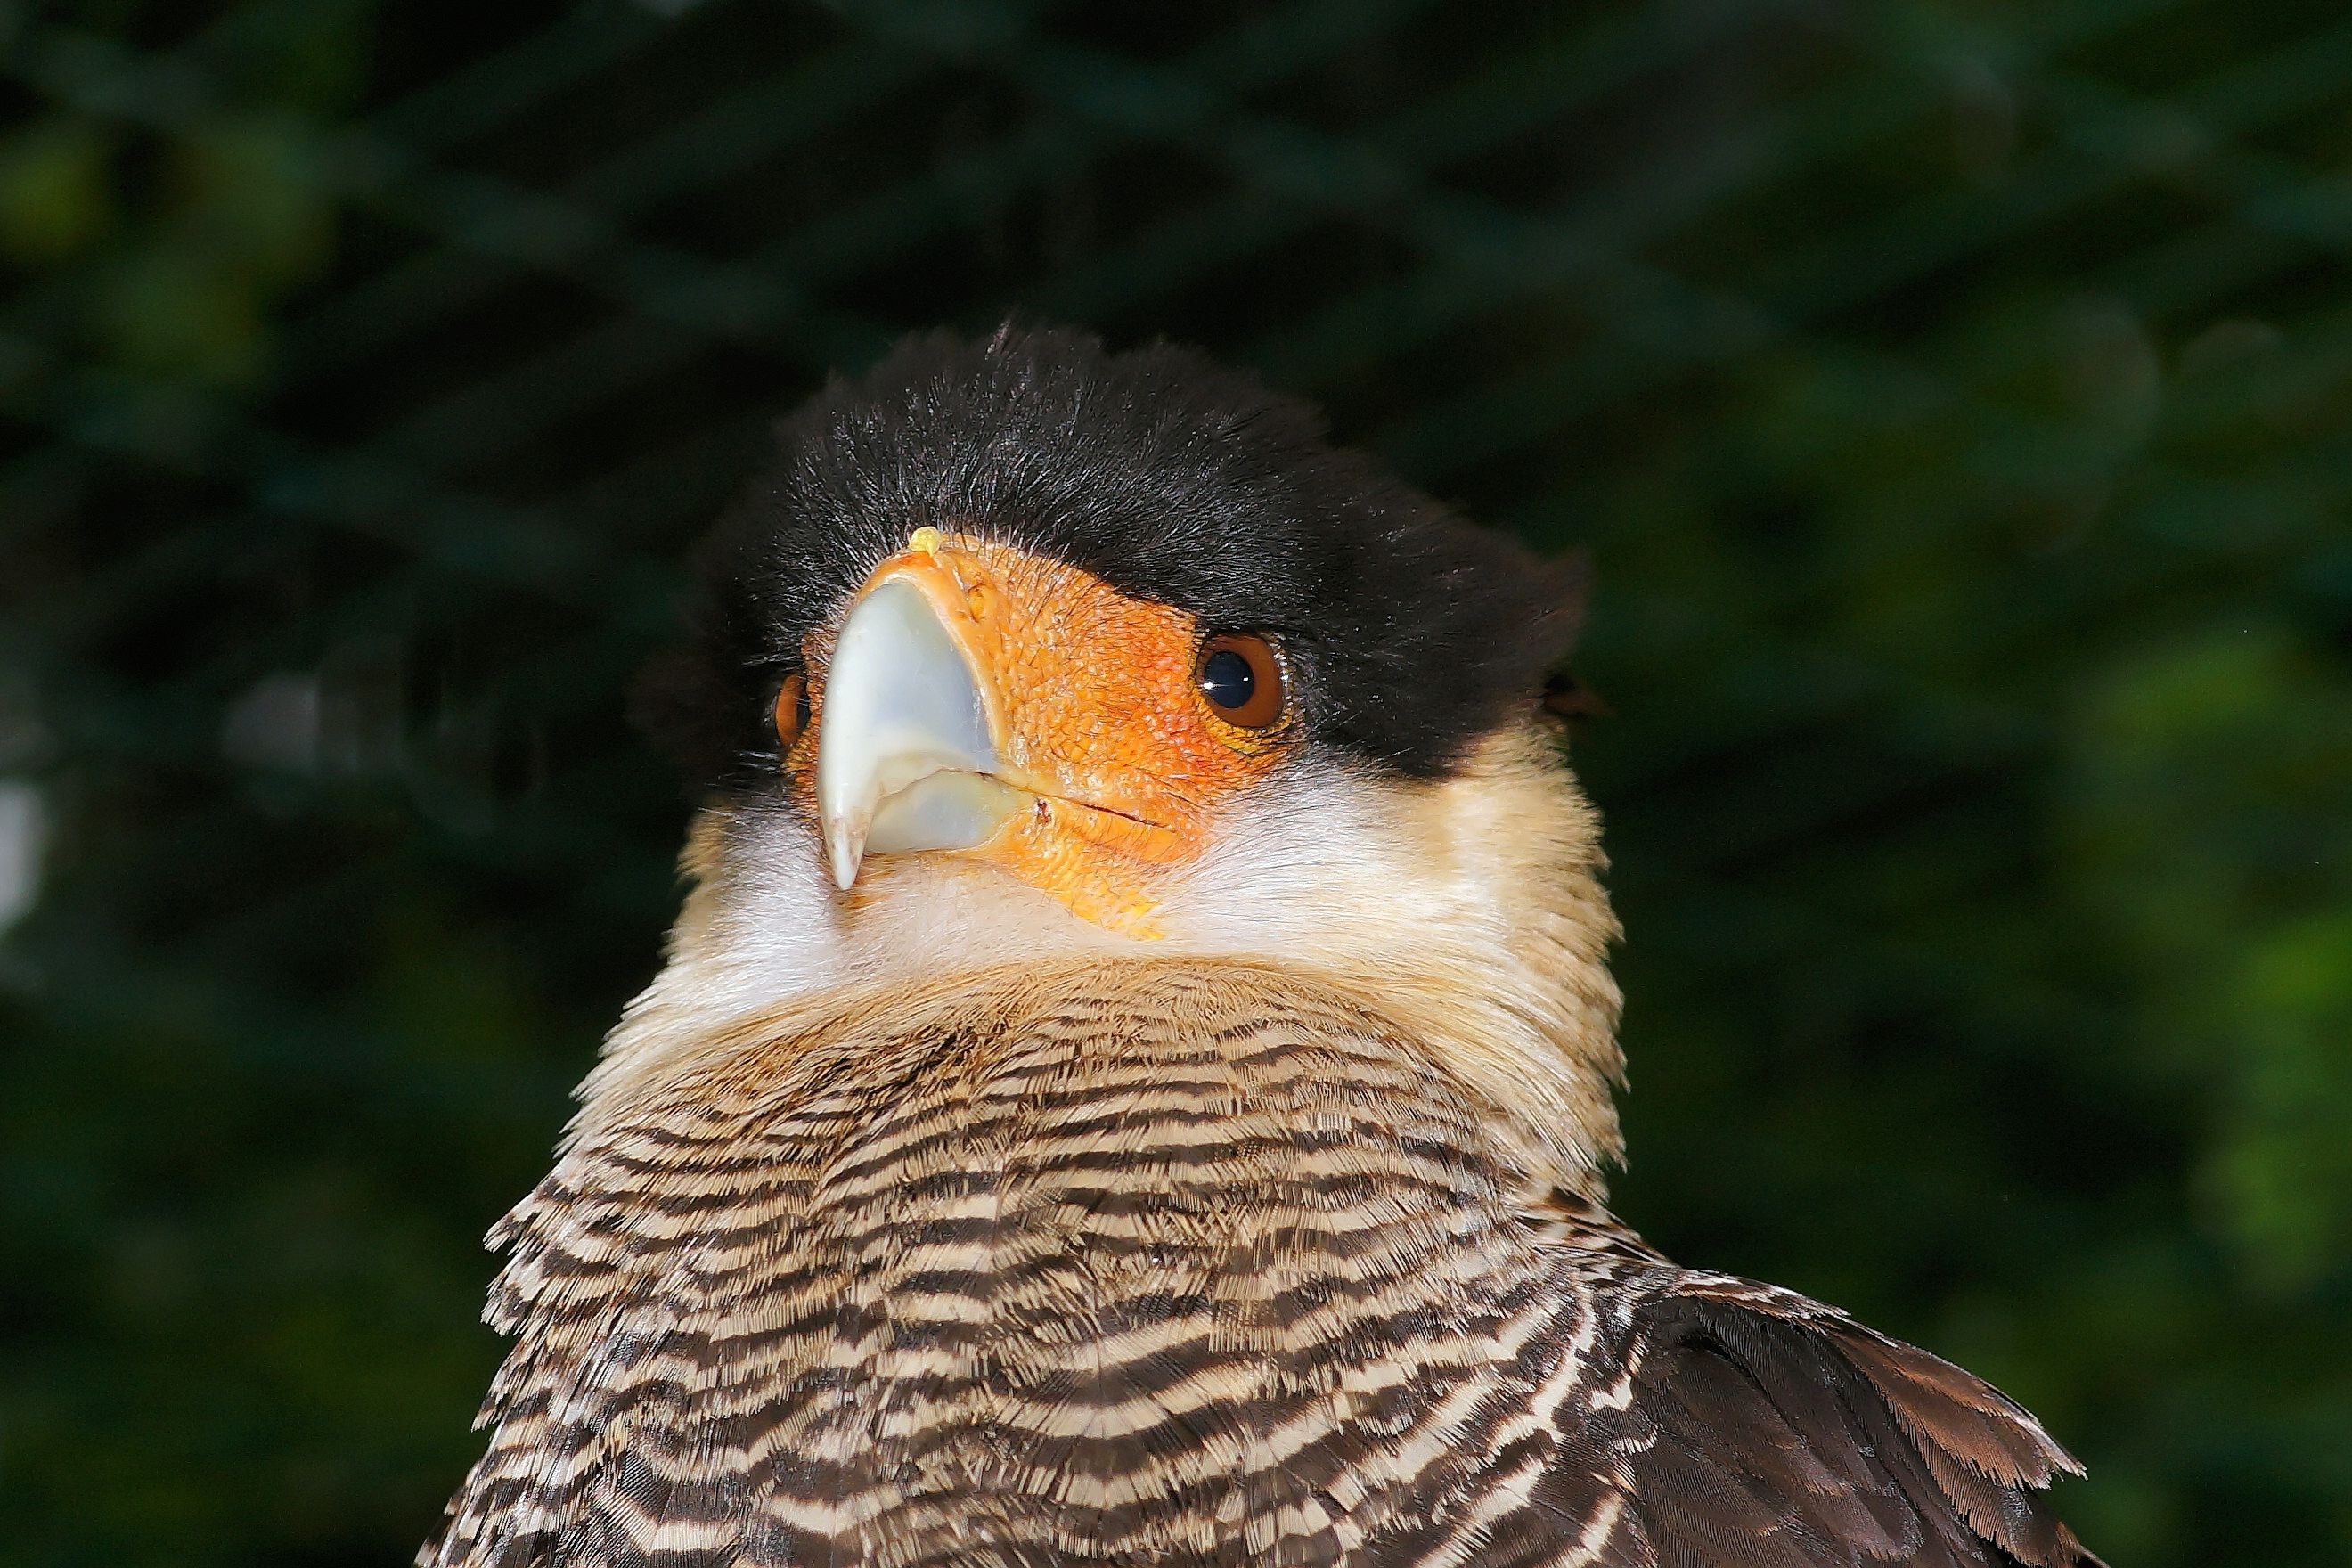
nature, bird, wing, wildlife, portrait, beak, close, feather, fauna, raptor, plumage, bird of prey, close up, face, eye, head, vertebrate, elegant, bill, falcon, animal world, wildlife photography, caracara, animal portrait, old world flycatcher, perching bird, vulture hawk